Hamilton, Missouri

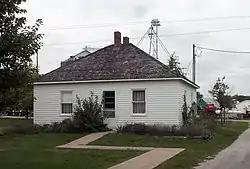
J.C. Penney's boyhood home

The active quilt business has inspired the construction of The World's Largest Spool of Thread. At 22 feet tall and 8 feet wide, the spool was unveiled in September 2019, containing 1 million yards of Aurifil thread. Located at 300 East Bird in Hamilton the spool rests on the corner of the Missouri Quilt Museum.